Shawn Michaels

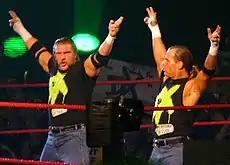
Triple H and Michaels as DX in 2006

In 2006, a series of events took place which suggested a reunion of Michaels and Triple H as DX. They began at WrestleMania 22, where both Michaels and Triple H performed the crotch chop during their matches. On "Raw", the two continued to deliver chops, as Michaels feuded with Vince McMahon and Triple H went to challenge John Cena for the WWE Championship, repeatedly butting heads with Vince McMahon in the process. On the June 12 episode of "Raw", DX officially reunited. During Triple H's gauntlet match, which had him compete against the Spirit Squad. Michaels came in to help Triple H, and the two did the DX "crotch chops." On June 25 at Vengeance, DX defeated the Spirit Squad in a 5–on–2 handicap match. They also defeated the Spirit Squad on July 15 at "Saturday Night's Main Event XXXIII" in a 5-on-2 elimination match and defeated The McMahons on August 20 at SummerSlam. At Unforgiven on September 17, DX defeated the McMahons and ECW World Champion The Big Show in a Hell in a Cell match, ending the feud.